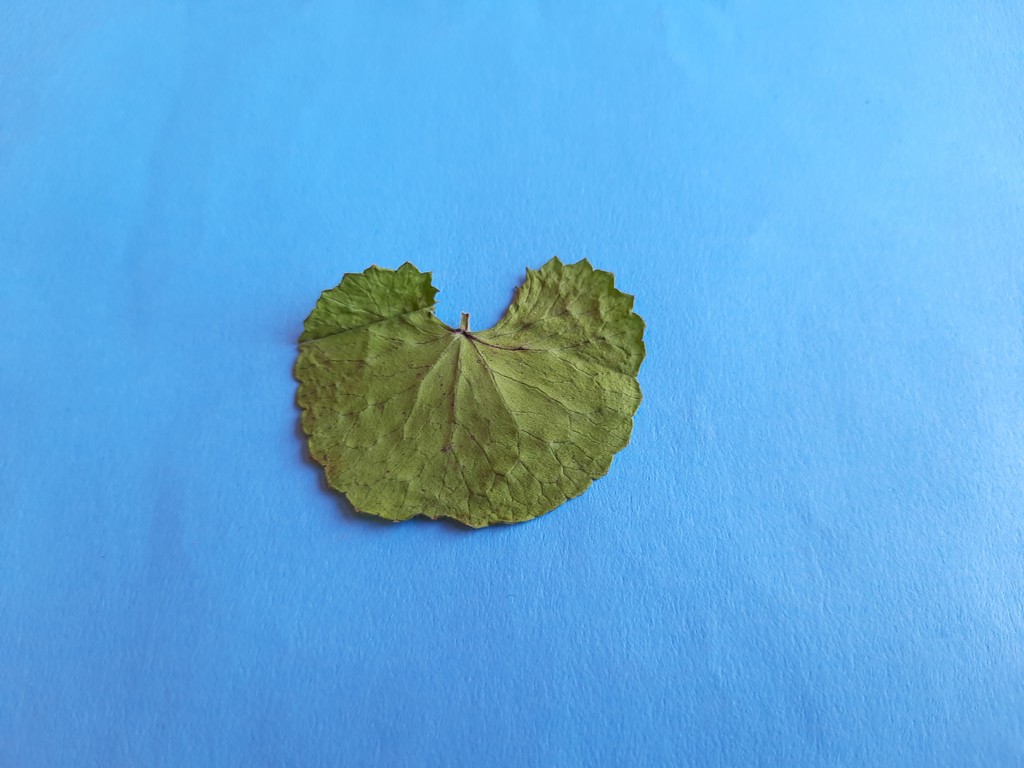
Label: Dried